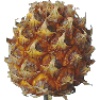
Label: Pineapple Mini 1